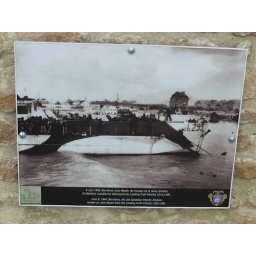
Photos were on the wall beside the first house liberated by the Canadians